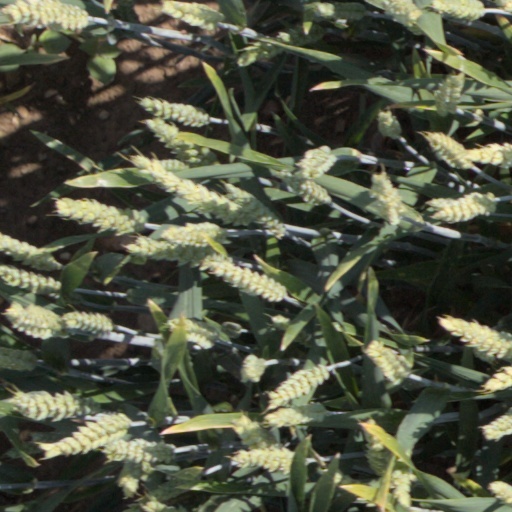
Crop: wheat